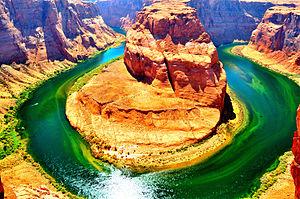
Le Horseshoe Bend est le nom d'un méandre du fleuve Colorado situé à 6 km au sud de la ville de Page en Arizona et correspondant à un ancien plateau érodé.